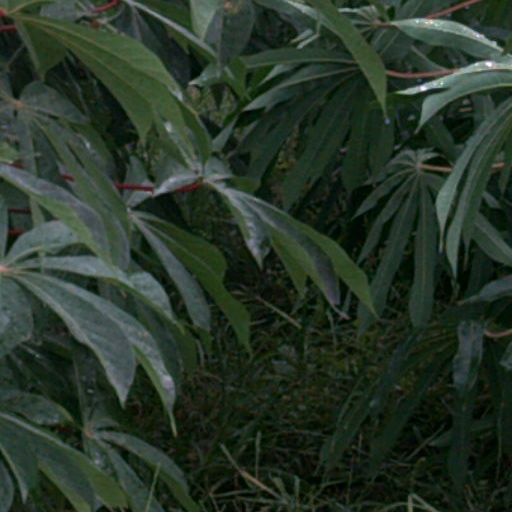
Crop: cassava